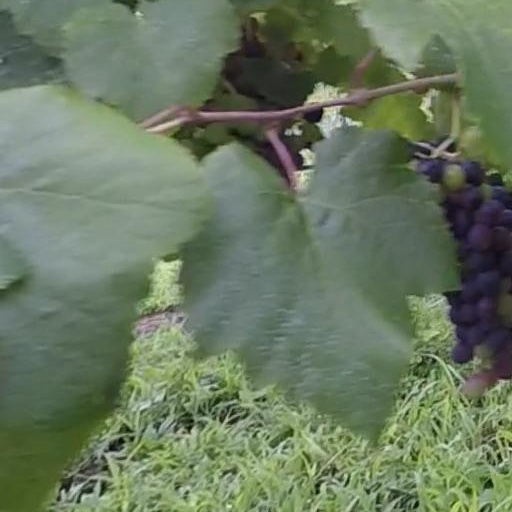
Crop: grape